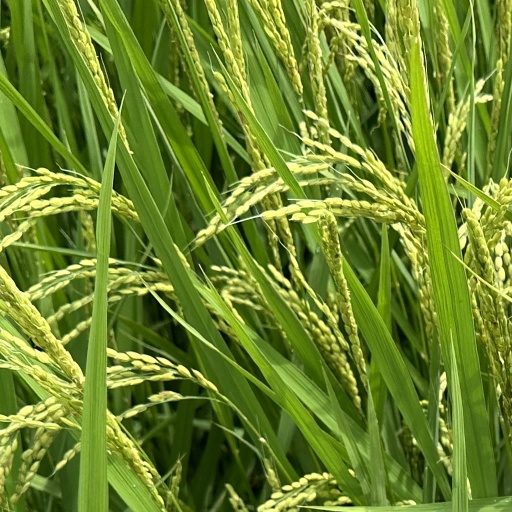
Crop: rice